White House COVID-19 outbreak

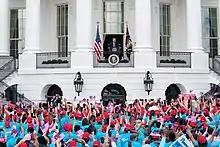
Trump speaking to a crowd in the White House grounds on October 10, 2020

Trump suggested that he could have contracted COVID-19 from family members of fallen soldiers who were at the September 27 reception for Gold Star Families. He said on a Fox Business interview on October 8 that the family members "come within an inch of my face" and that "They want to hug me, and they want to kiss me." Trump did not wear a mask during the event. The White House later clarified that "based on contact tracing, the data we have, we don't think it arose from that event" while defending holding such events indoors with few or no masks. Trump also said in the interview that he remains on dexamethasone.